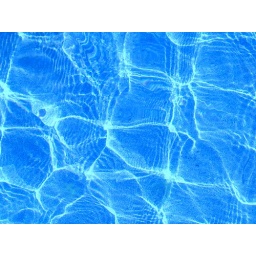
blue sand and reflections in dream